Sridevi (unreleased film)

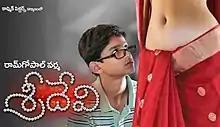
Film poster

Sridevi is an unreleased Indian Telugu film, about a teenaged boy's crush on a woman older than himself, starring Anukriti Govind Sharma in the title role. The original title of the film was "Savitri". It is directed by J. D. Chakravarthy and presented by Ram Gopal Varma.